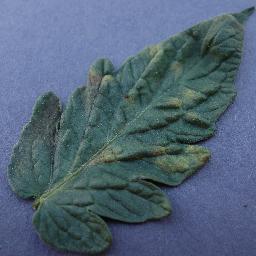
Label: Tomato___Leaf_Mold